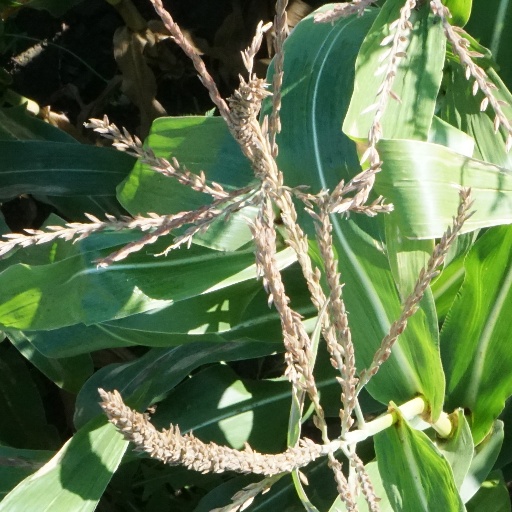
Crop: maize; corn